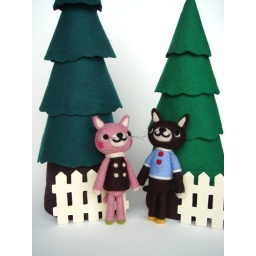
These cats are new friends of the Feltmates Pockets! These two Feltmates Cats like to meet by the fence near the park entrance.